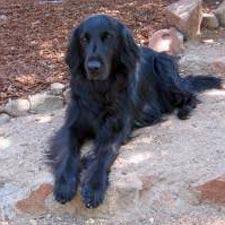
flat-coated_retriever